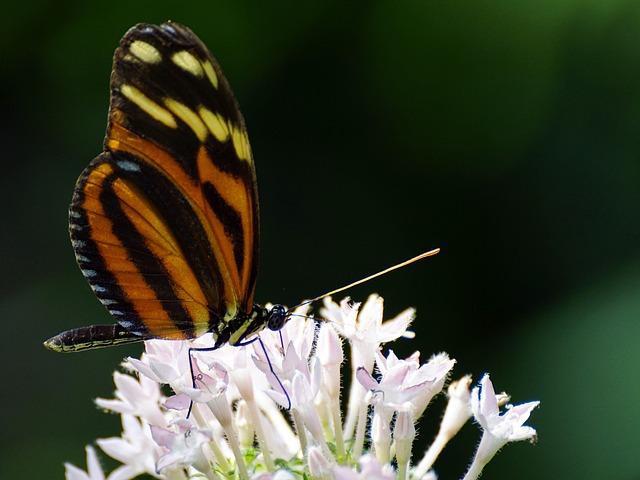
butterfly